David Letterman

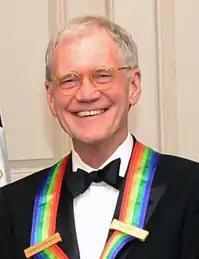
Letterman receiving the 2012 Kennedy Center Honors Medallion, December 2012

Letterman appeared in the pilot episode of the short-lived 1986 series "Coach Toast", and appears with a bag over his head as a guest on Bonnie Hunt's 1990s sitcom "The Building". He appeared in "The Simpsons" as himself in a couch gag when the Simpsons find themselves (and the couch) in "Late Night with David Letterman". He had a cameo in the feature film "Cabin Boy", with Chris Elliott, who worked as a writer for Letterman. In this and other appearances, Letterman is listed in the credits as "Earl Hofert", the name of Letterman's maternal grandfather. He also appeared as himself in the Howard Stern biographical film "Private Parts" and the 1999 Andy Kaufman biopic "Man on the Moon", in a few episodes of Garry Shandling's 1990s TV series "The Larry Sanders Show", and in "The Abstinence", a 1996 episode of the sitcom "Seinfeld".